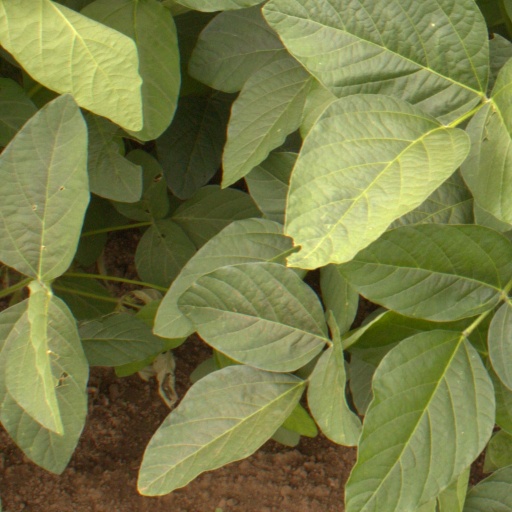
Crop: soybean